Henry Van Thio

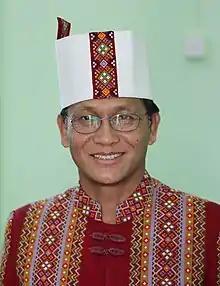
Henry Van Thio in 2016

Henry Van Thio (born 9 August 1958) is a Burmese politician who was the second vice president of Myanmar from 30 March 2016 to 22 April 2024. He previously served as a member of Amyotha Hluttaw (House of Nationalities). In the 2015 election, he contested and won the Chin State No. 3 constituency for a seat in the country's upper house.